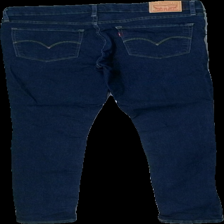
View: back
Type: Jeans
Category: Ladies
Brand: Levi'S
Colors: Blue
Material: 81% Cotton 19% Polyester
Cut: Tight
Trend: Denim
Price range: 100-150
Recommended usage: Reuse
Description: tight blue jeans